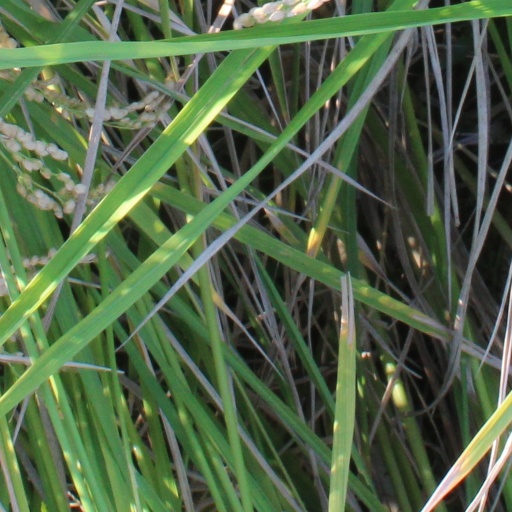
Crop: rice